1990 Giro d'Italia

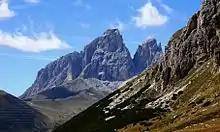
The Pordoi Pass was the "Cima Coppi" for the 1991 running of the Giro d'Italia.

For the points classification, which awarded a purple (or cyclamen) jersey to its leader, cyclists were given points for finishing a stage in the top 15; additional points could also be won in intermediate sprints. The green jersey was awarded to the mountains classification leader. In this ranking, points were won by reaching the summit of a climb ahead of other cyclists. Each climb was ranked as either first, second or third category, with more points available for higher category climbs. The "Cima Coppi", the race's highest point of elevation, awarded more points than the other first category climbs. "The Cima Coppi" for this Giro was the Passo Pordoi. It was crossed twice by the riders, for the first climbing of the mountain, Italian Maurizio Vandelli was the first over the climb, while Charly Mottet was first over the second passing. The white jersey was worn by the leader of young rider classification, a ranking decided the same way as the general classification, but considering only neo-professional cyclists (in their first three years of professional racing).